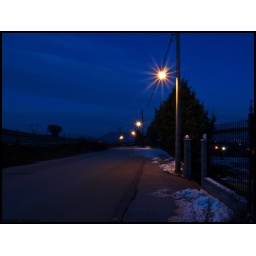
A street near by my house at night